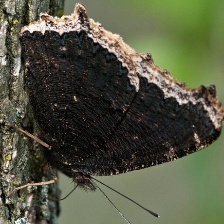
Species: MOURNING CLOAK
Butterfly family (ImageNet category): admiral